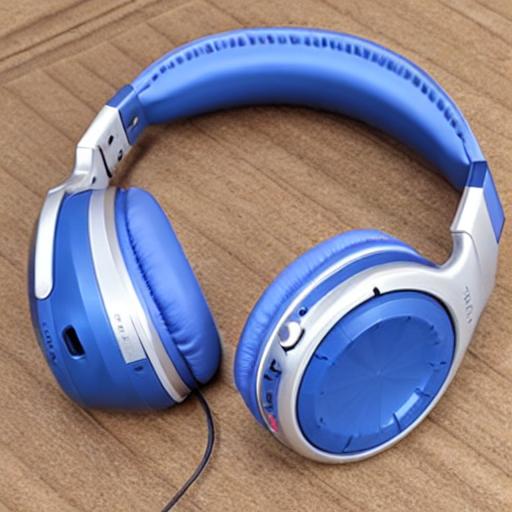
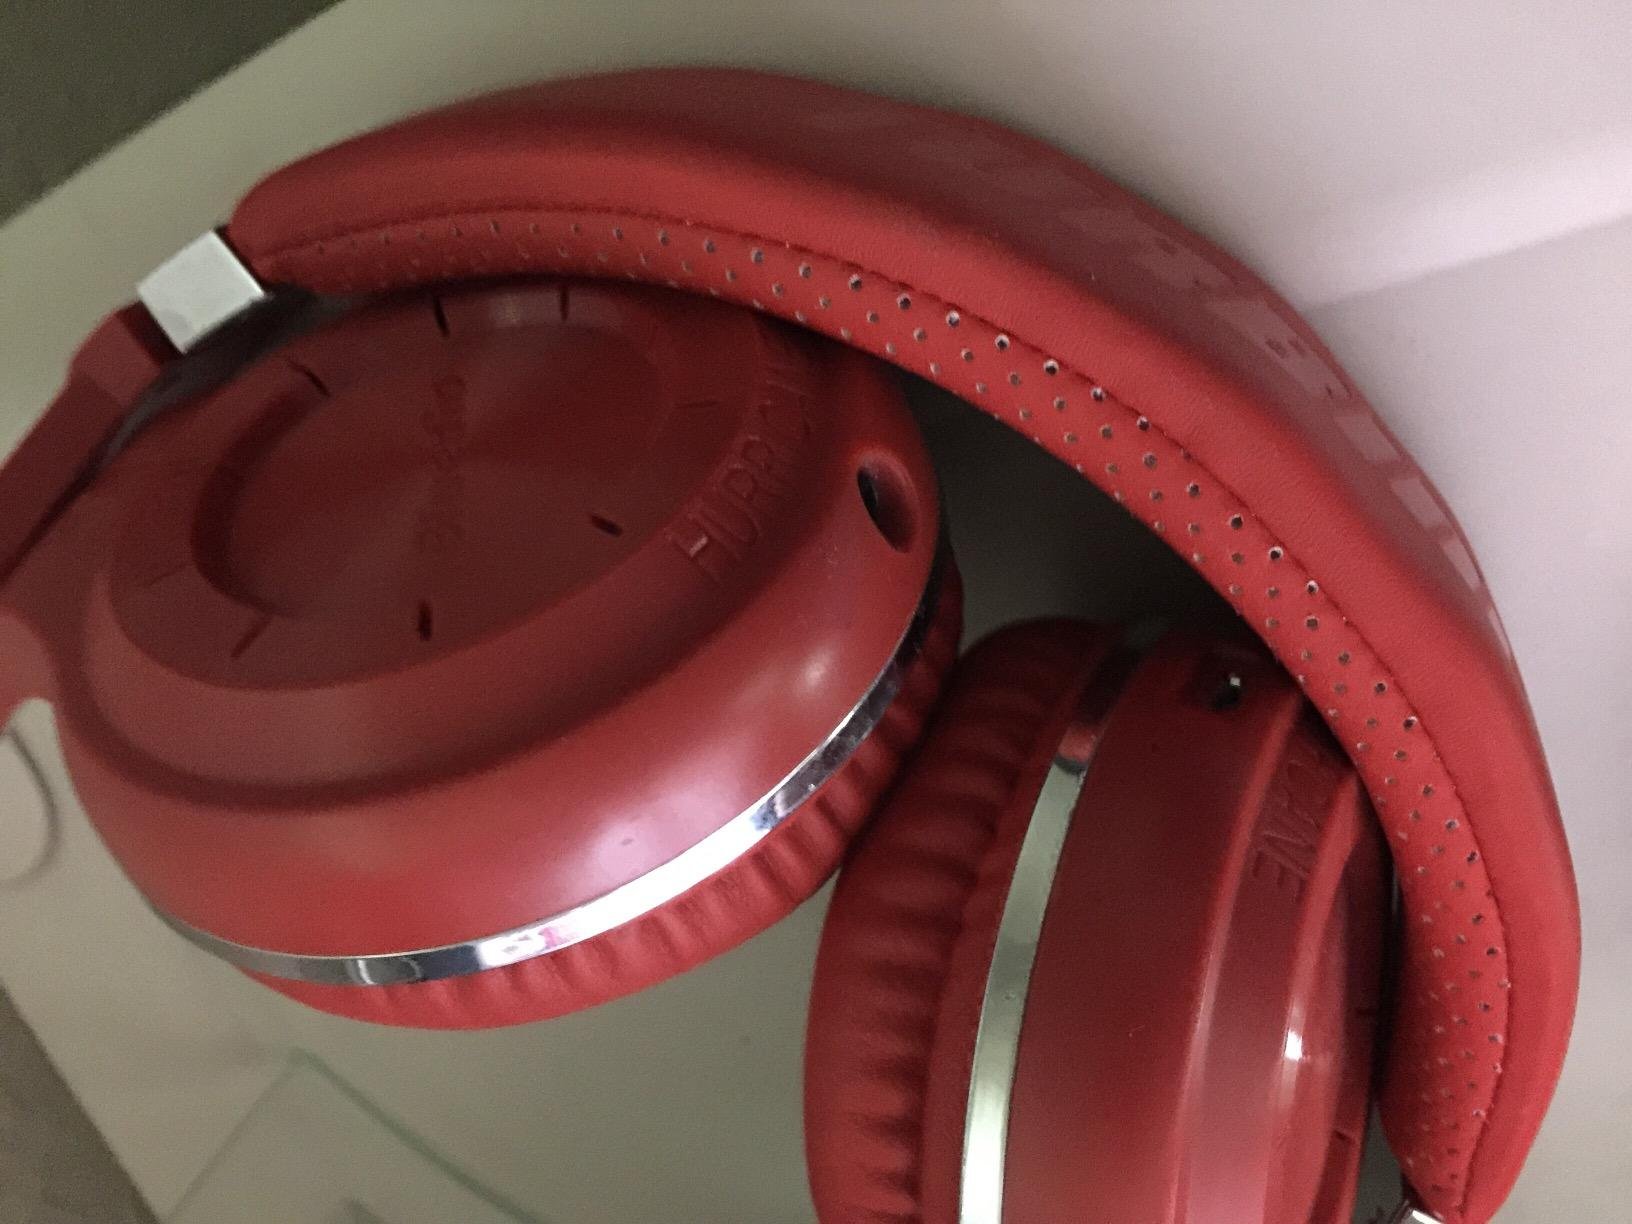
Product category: headphones
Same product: no